Answer in natural language. How many Boxs are visible in the scene? Choose between the following options: 1, 6, 5, 3 or 4
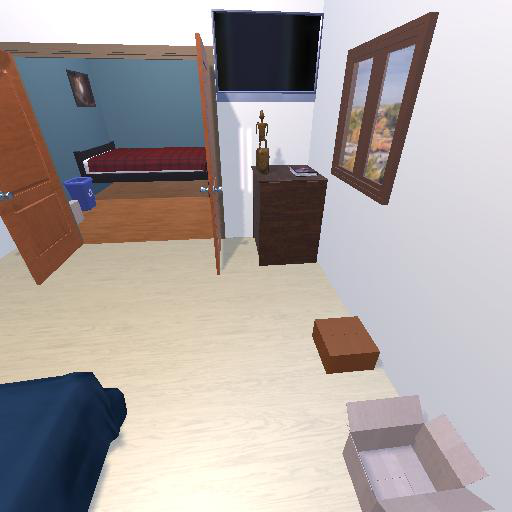
<answer>3</answer>